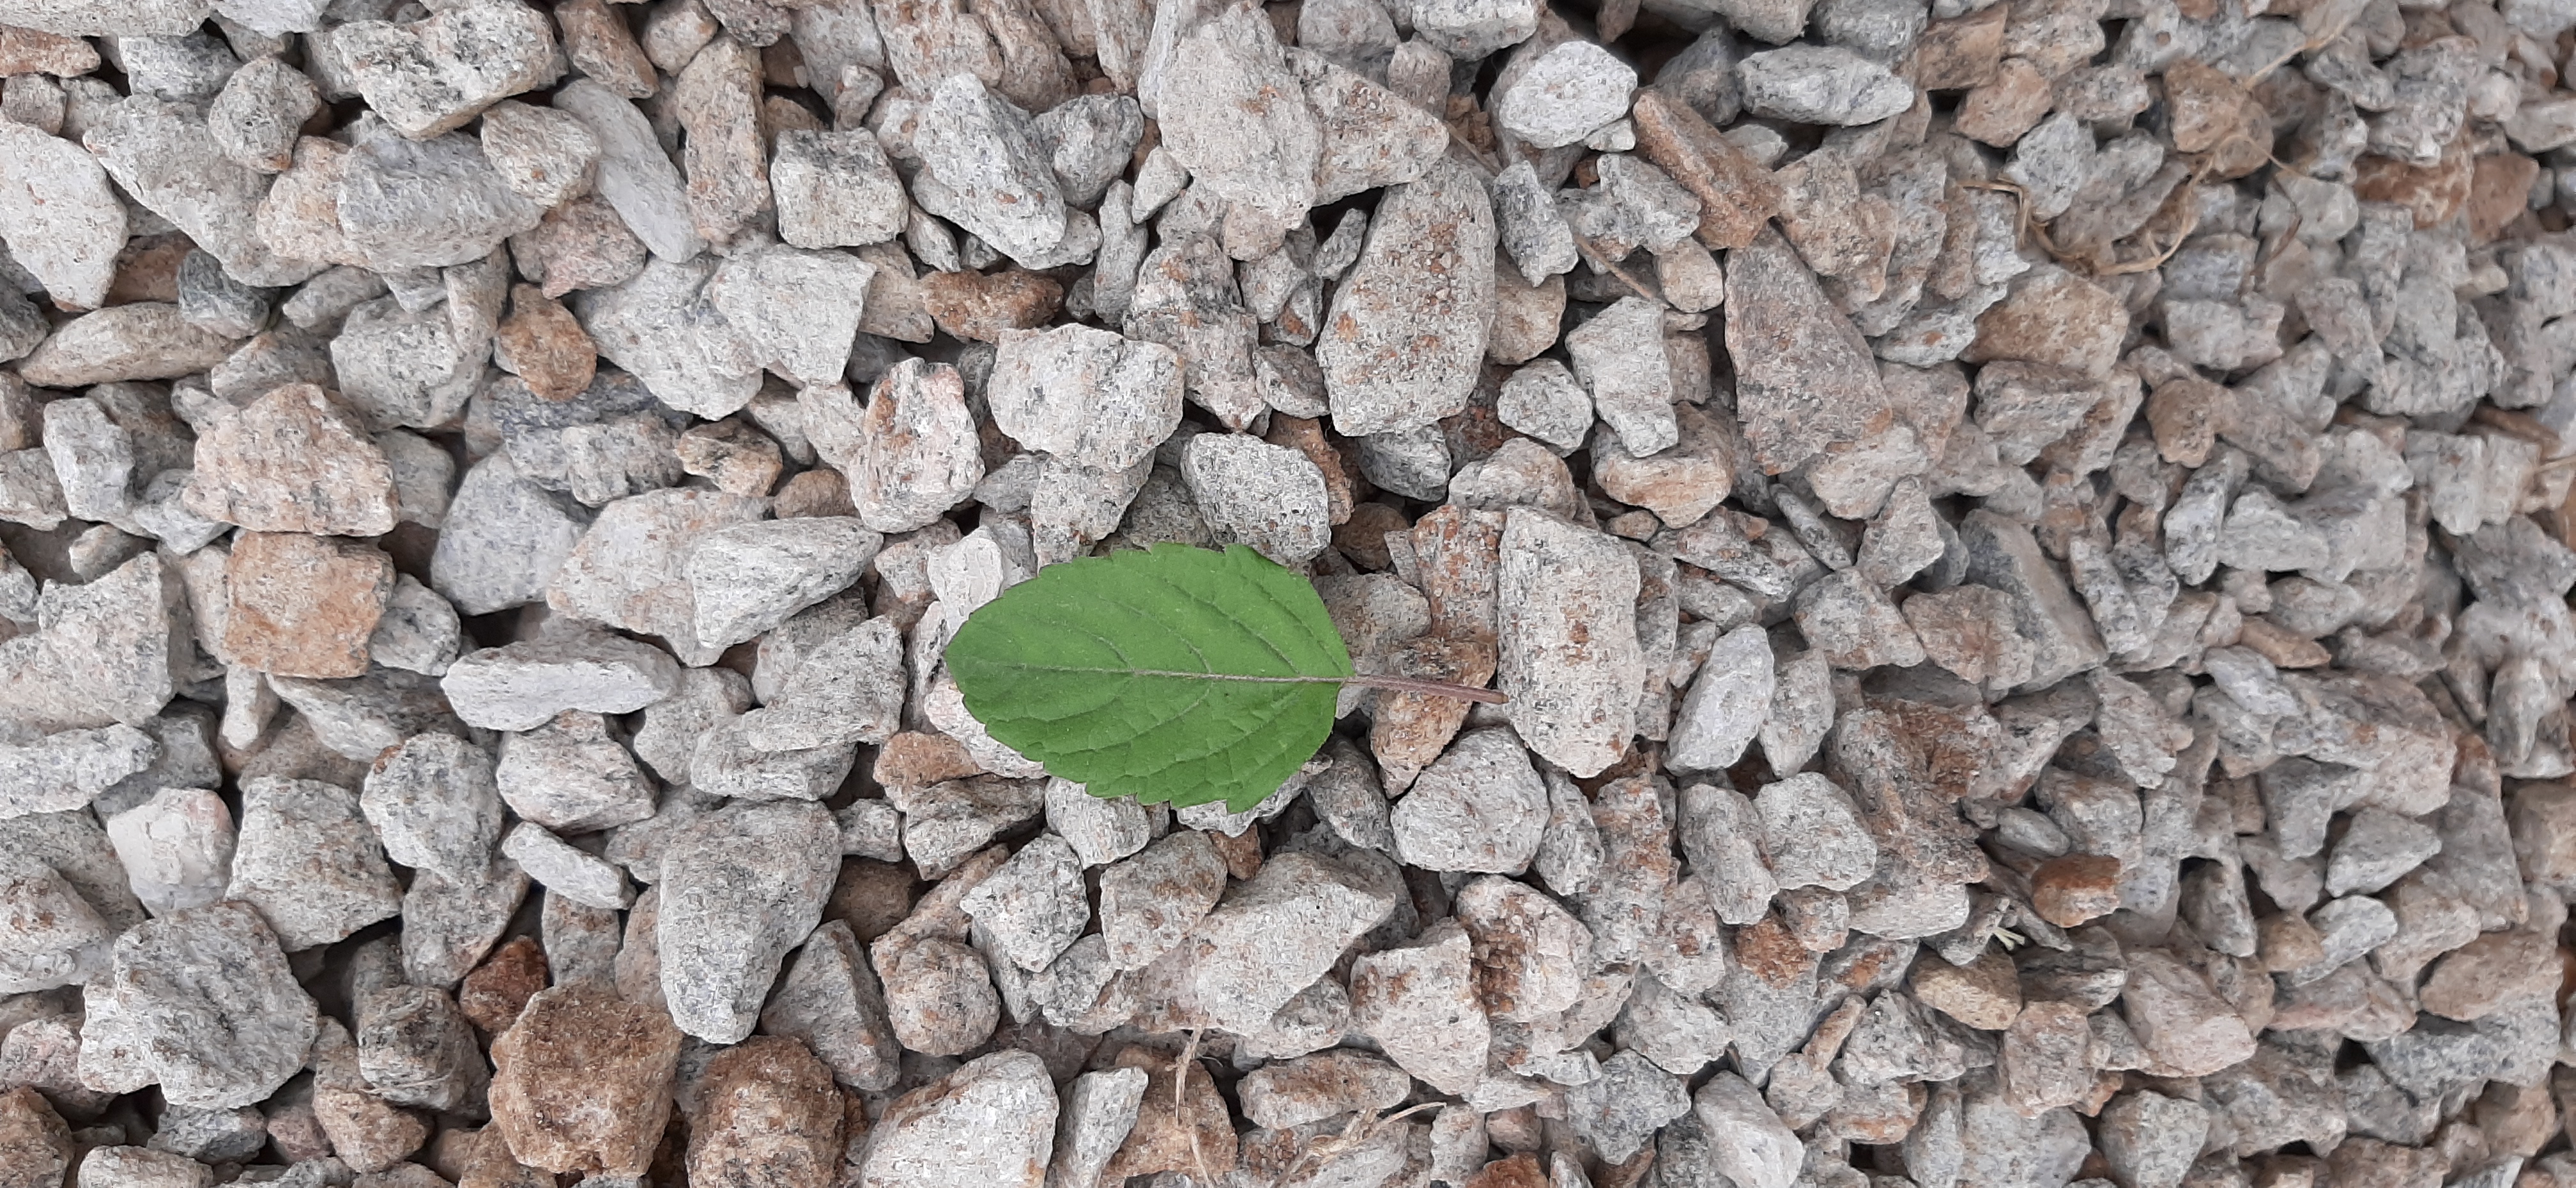
Plant: Tulsi